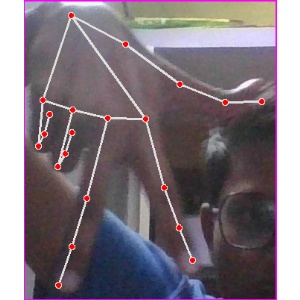
अक्षर: ग